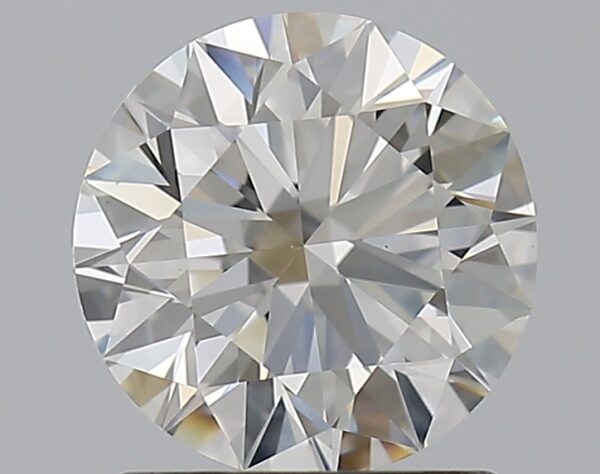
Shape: round
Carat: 1.2
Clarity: VS1
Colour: H
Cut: EX
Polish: EX
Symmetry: EX
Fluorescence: M
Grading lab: GIA
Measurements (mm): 6.78 x 6.81 x 4.17